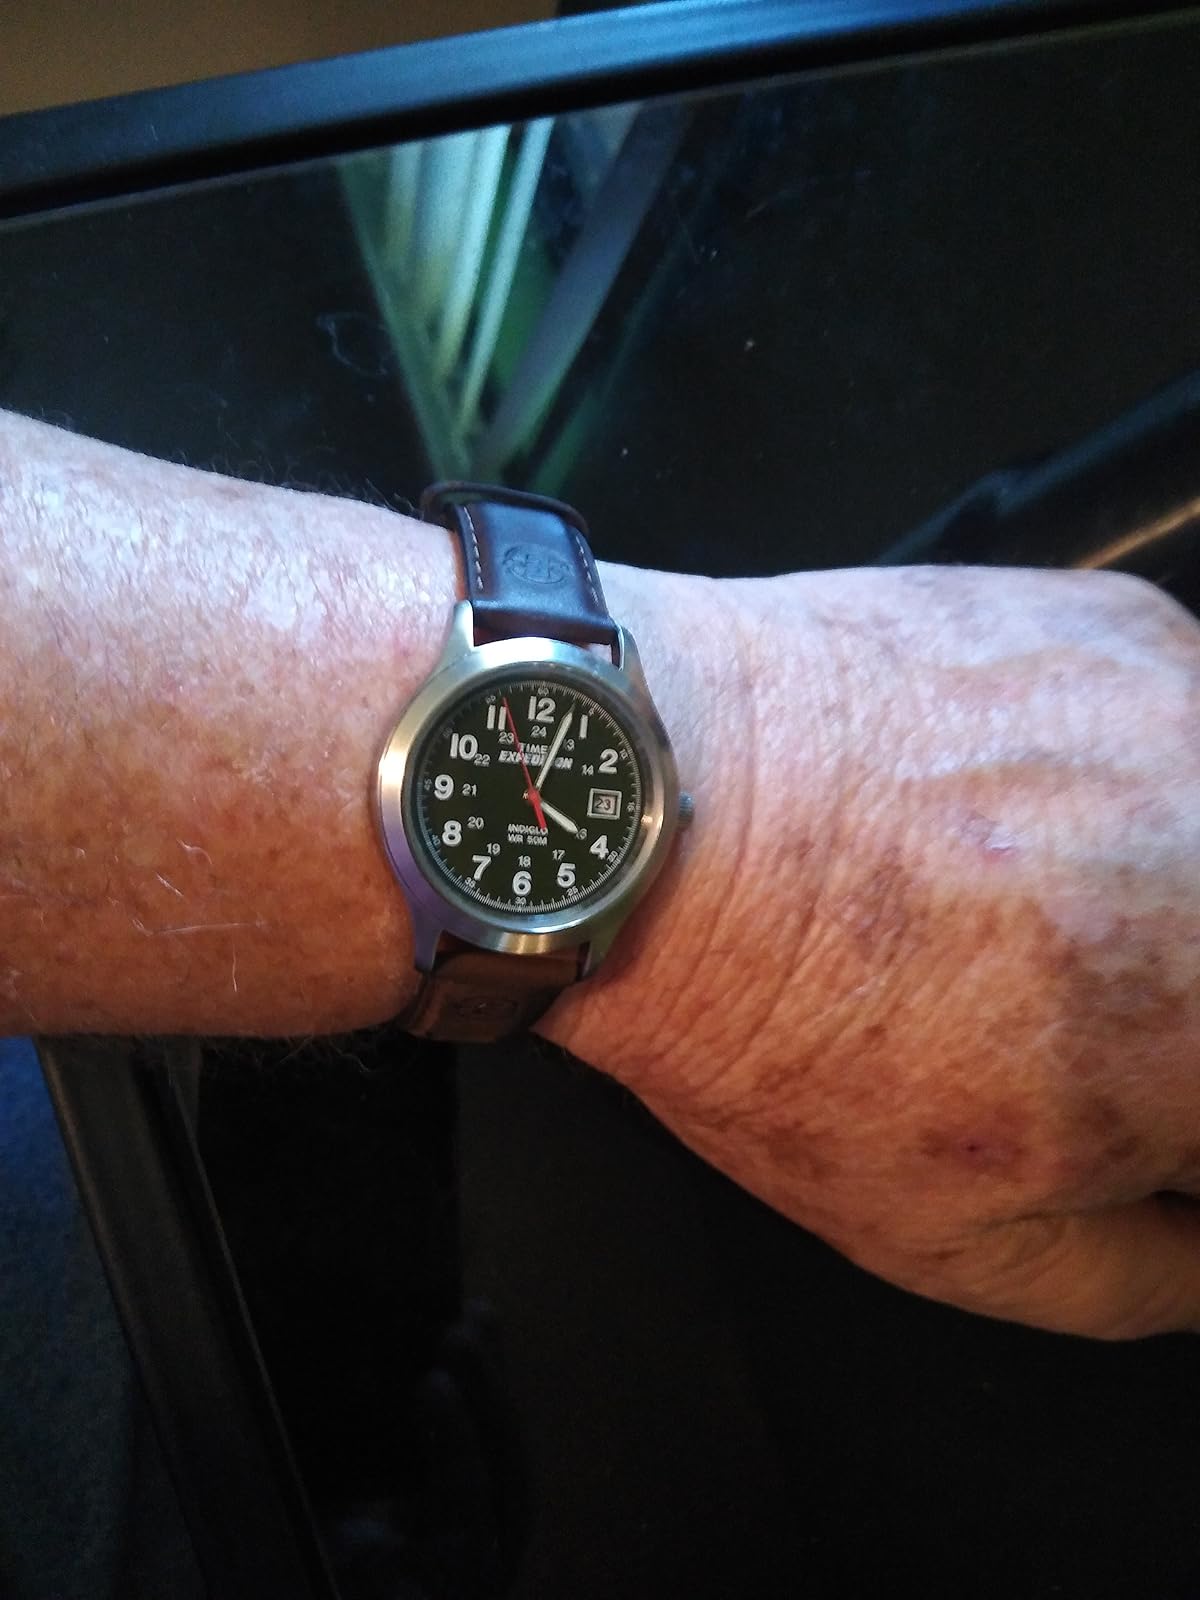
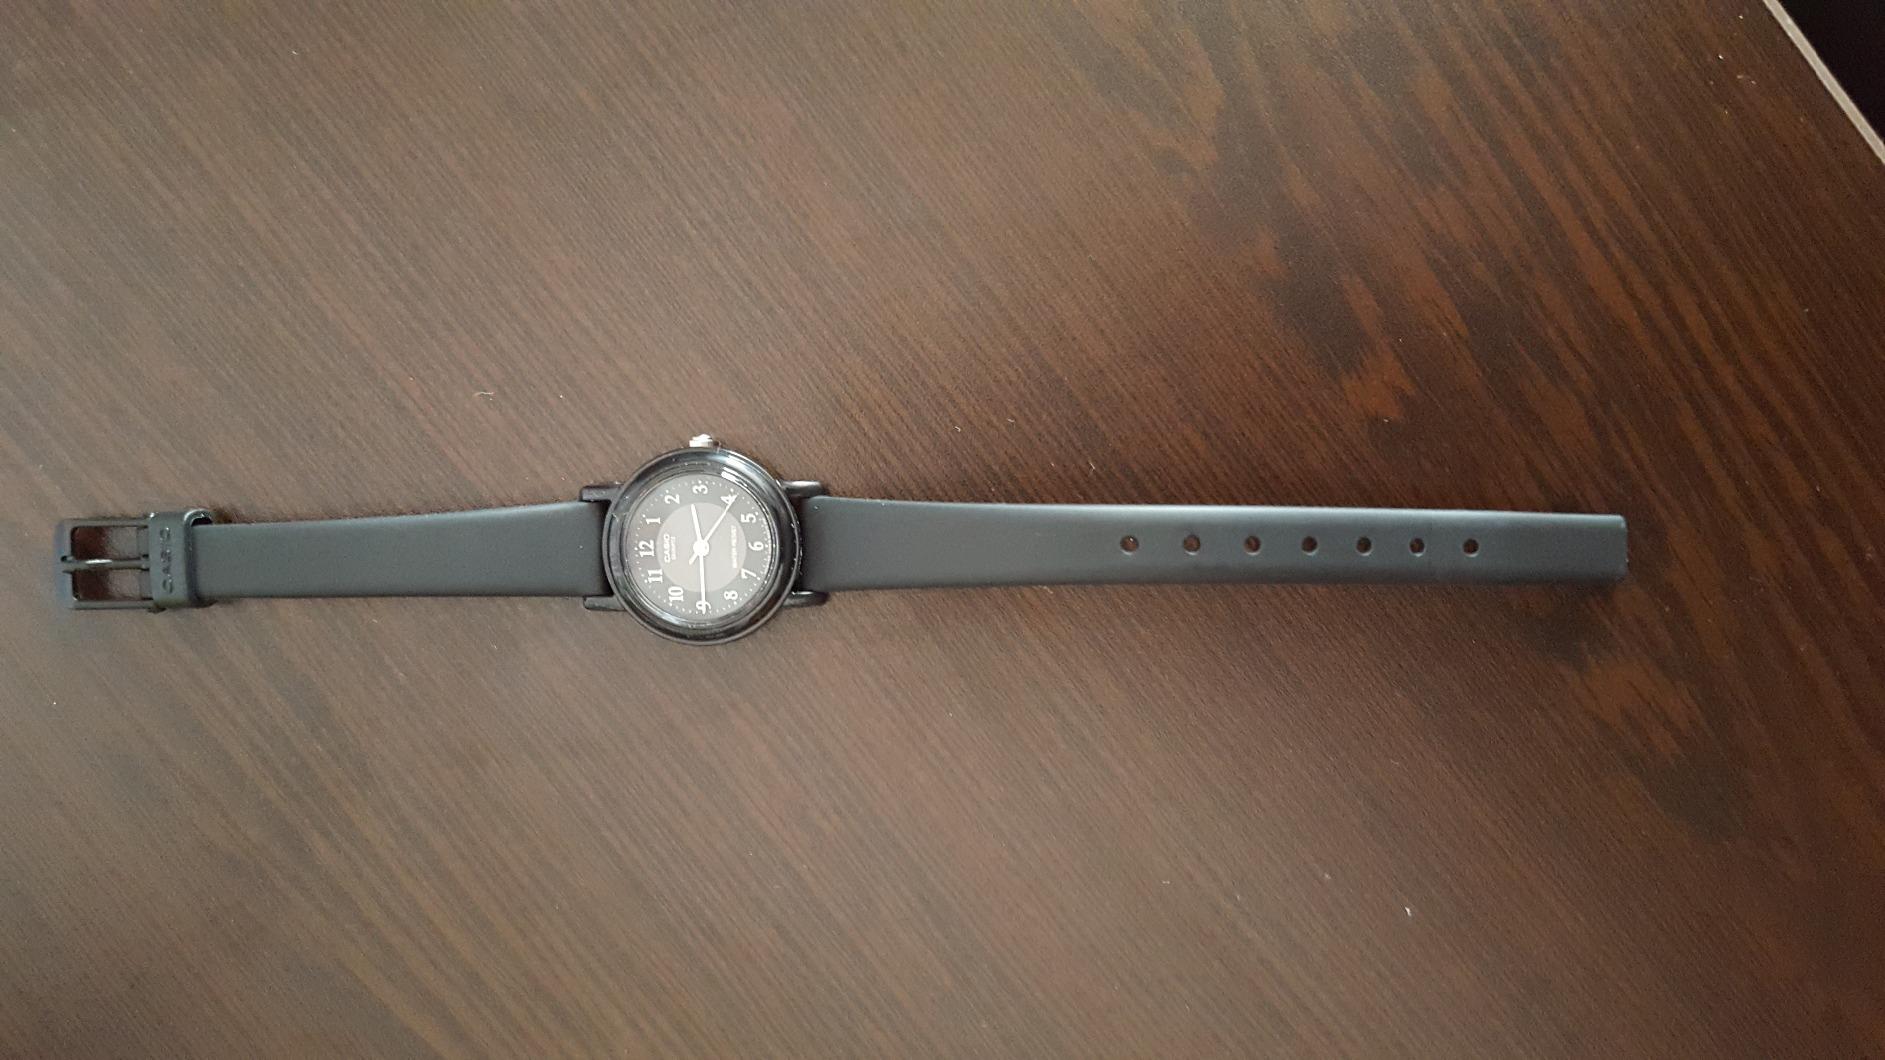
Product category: accessories_watch
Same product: no